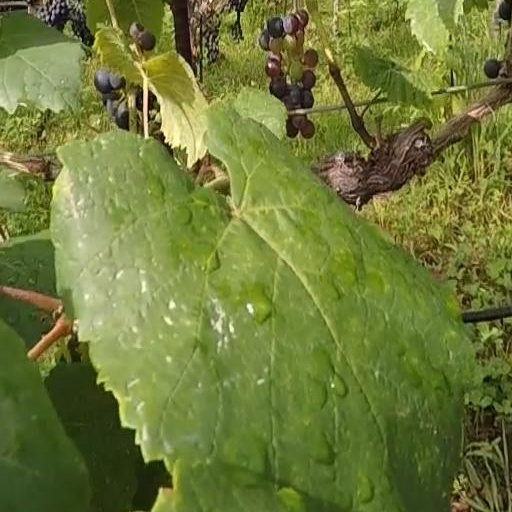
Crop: grape